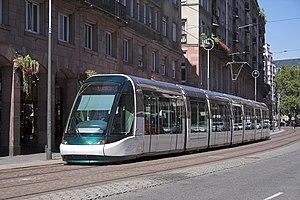
La ligne A du réseau de transports en commun de l'Eurométropole de Strasbourg est une ligne de tramway. Exploitée par la Compagnie des transports strasbourgeois, il s'agit de la première ligne du nouveau tramway de l'agglomération.